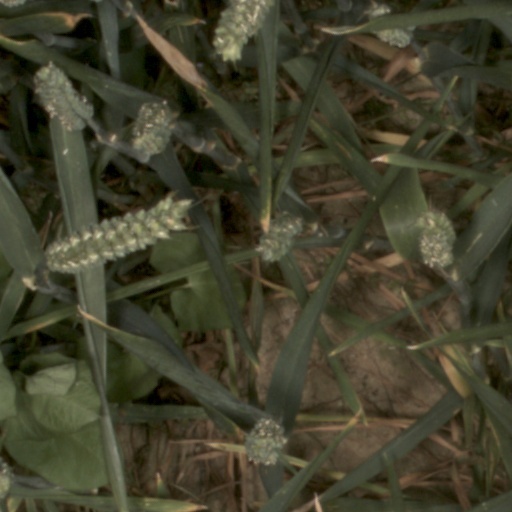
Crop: wheat